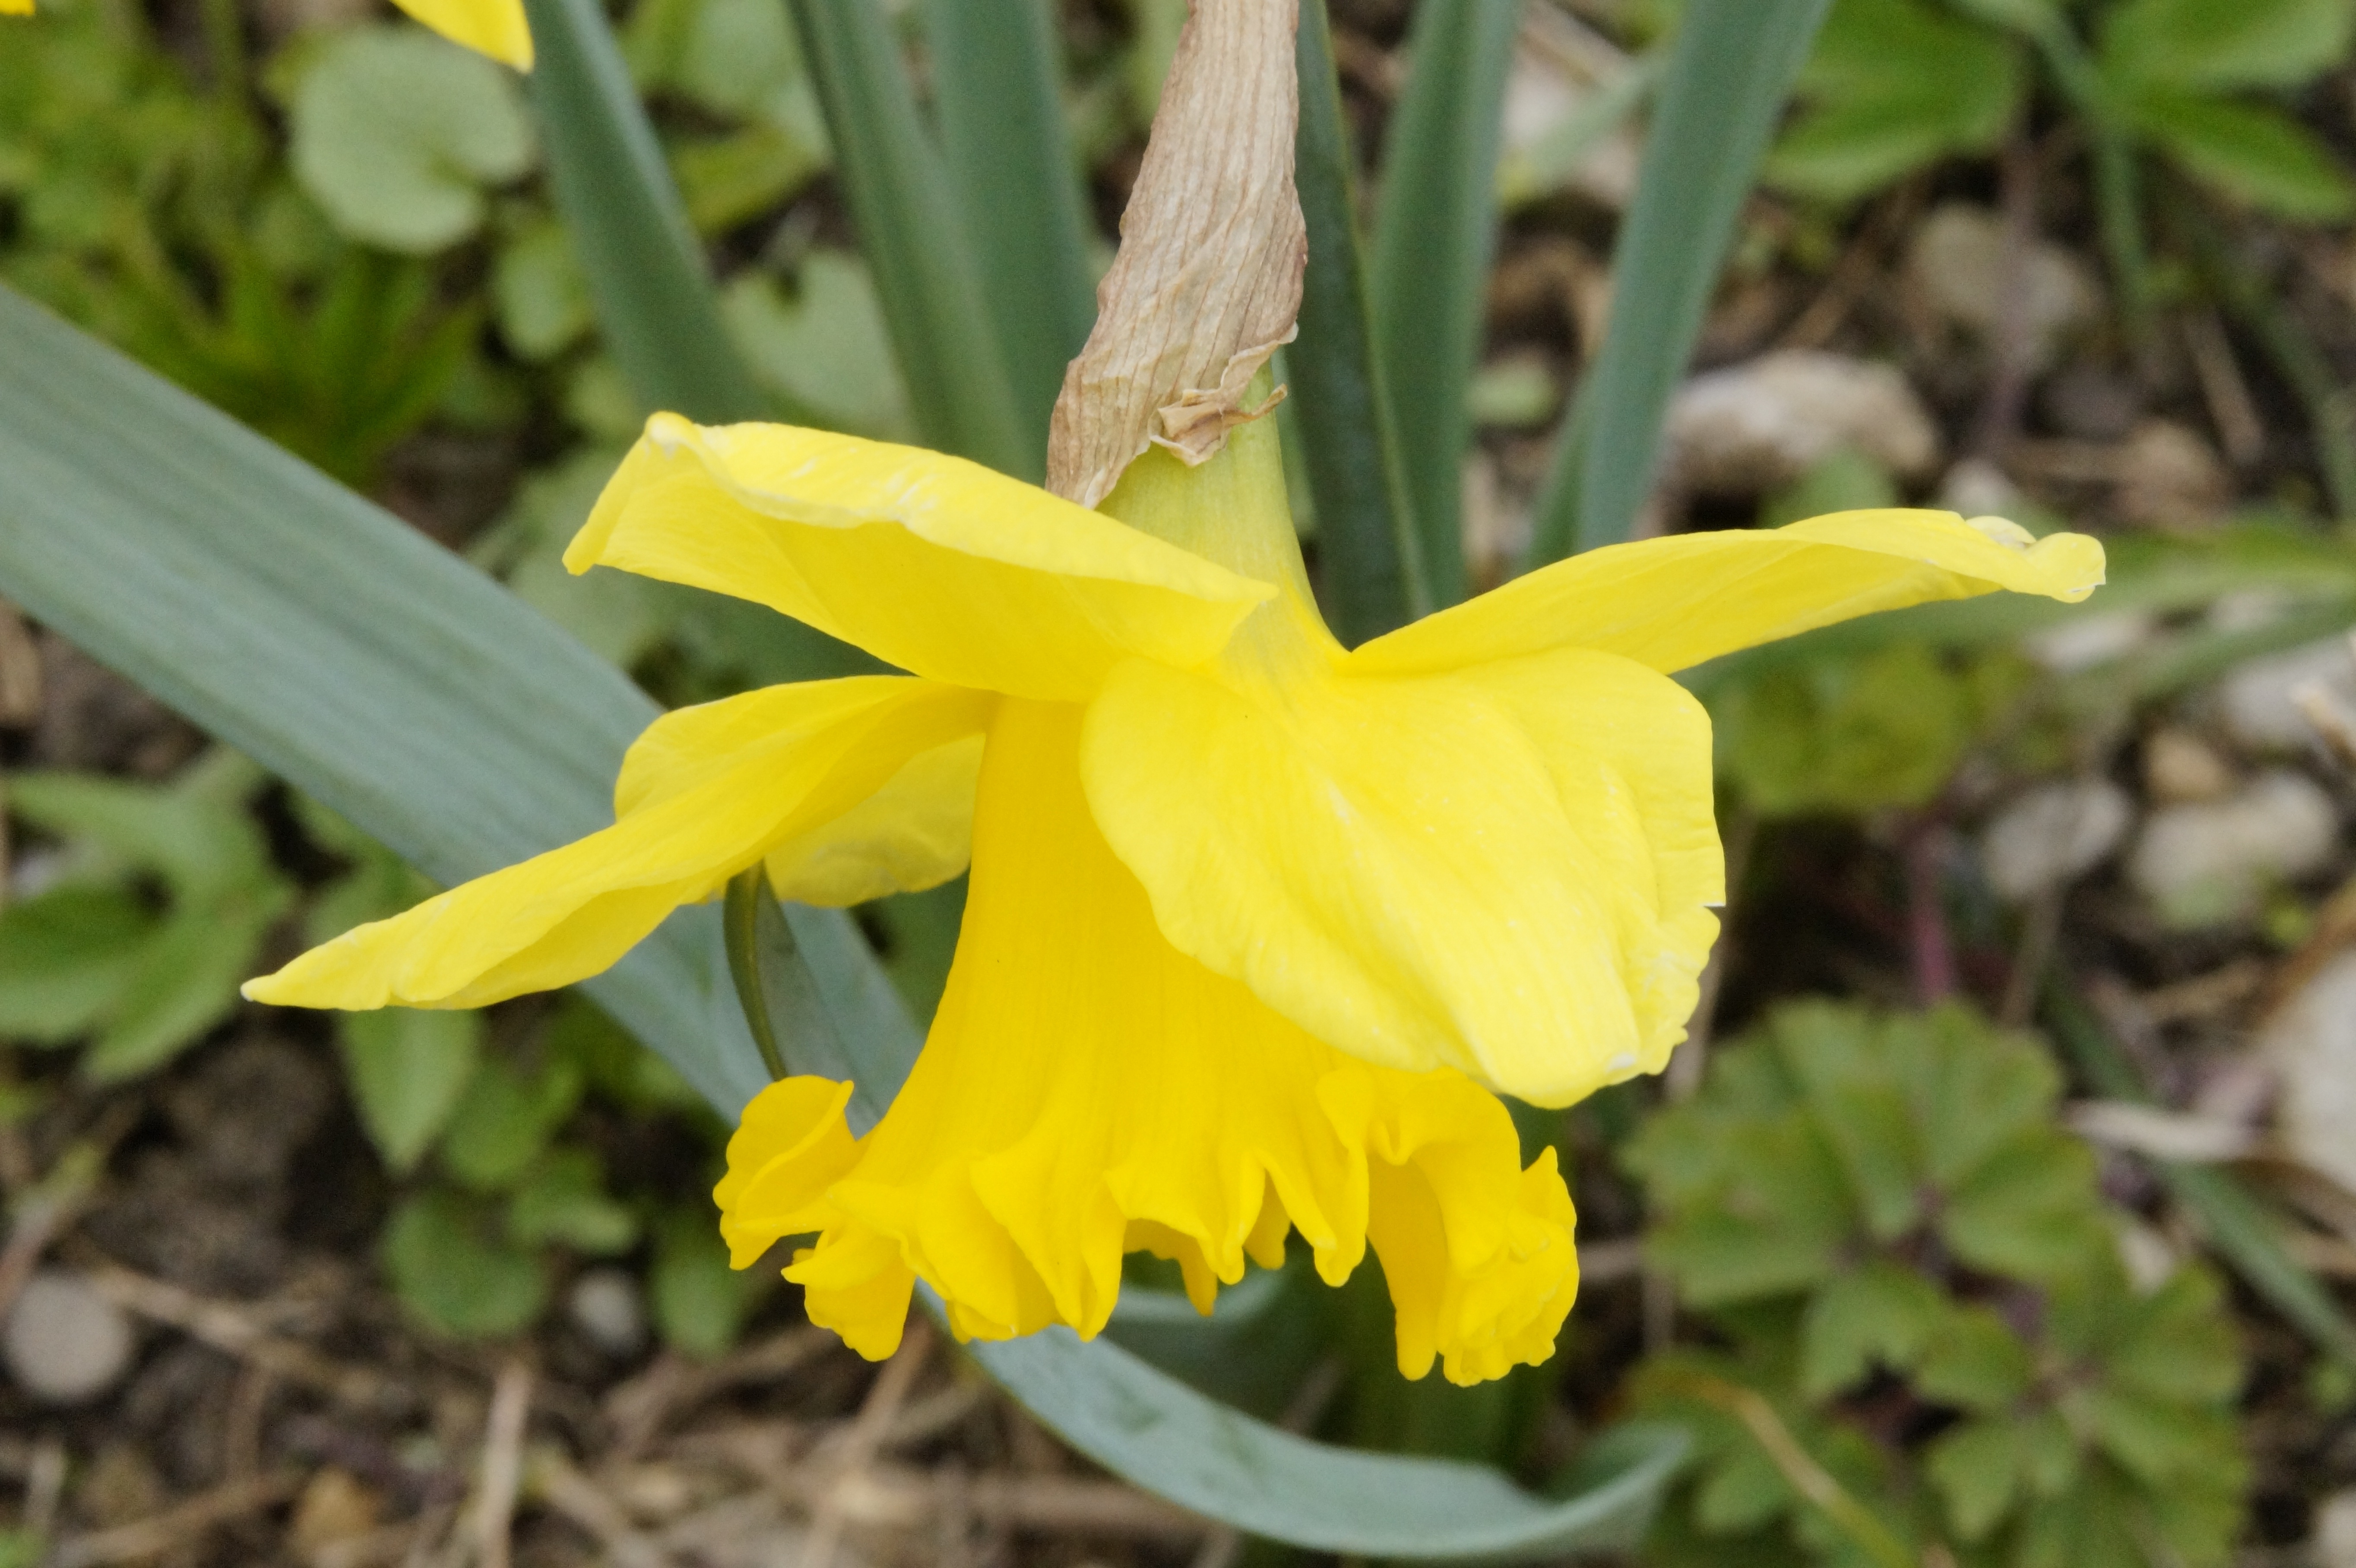
nature, blossom, plant, flower, bloom, spring, botany, yellow, daffodil, flora, wildflower, bright, narcissus, easter, flowering plant, narcissus pseudonarcissus, easter greeting, land plant, fawn lily